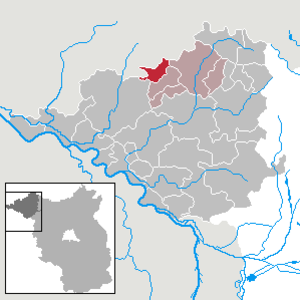
Berge (Prignitz)
Kort
Berge er en kommune i i landkreis Prignitz beliggende i den tyske delstat Brandenburg. Den hører til Amt Putlitz-Berge.